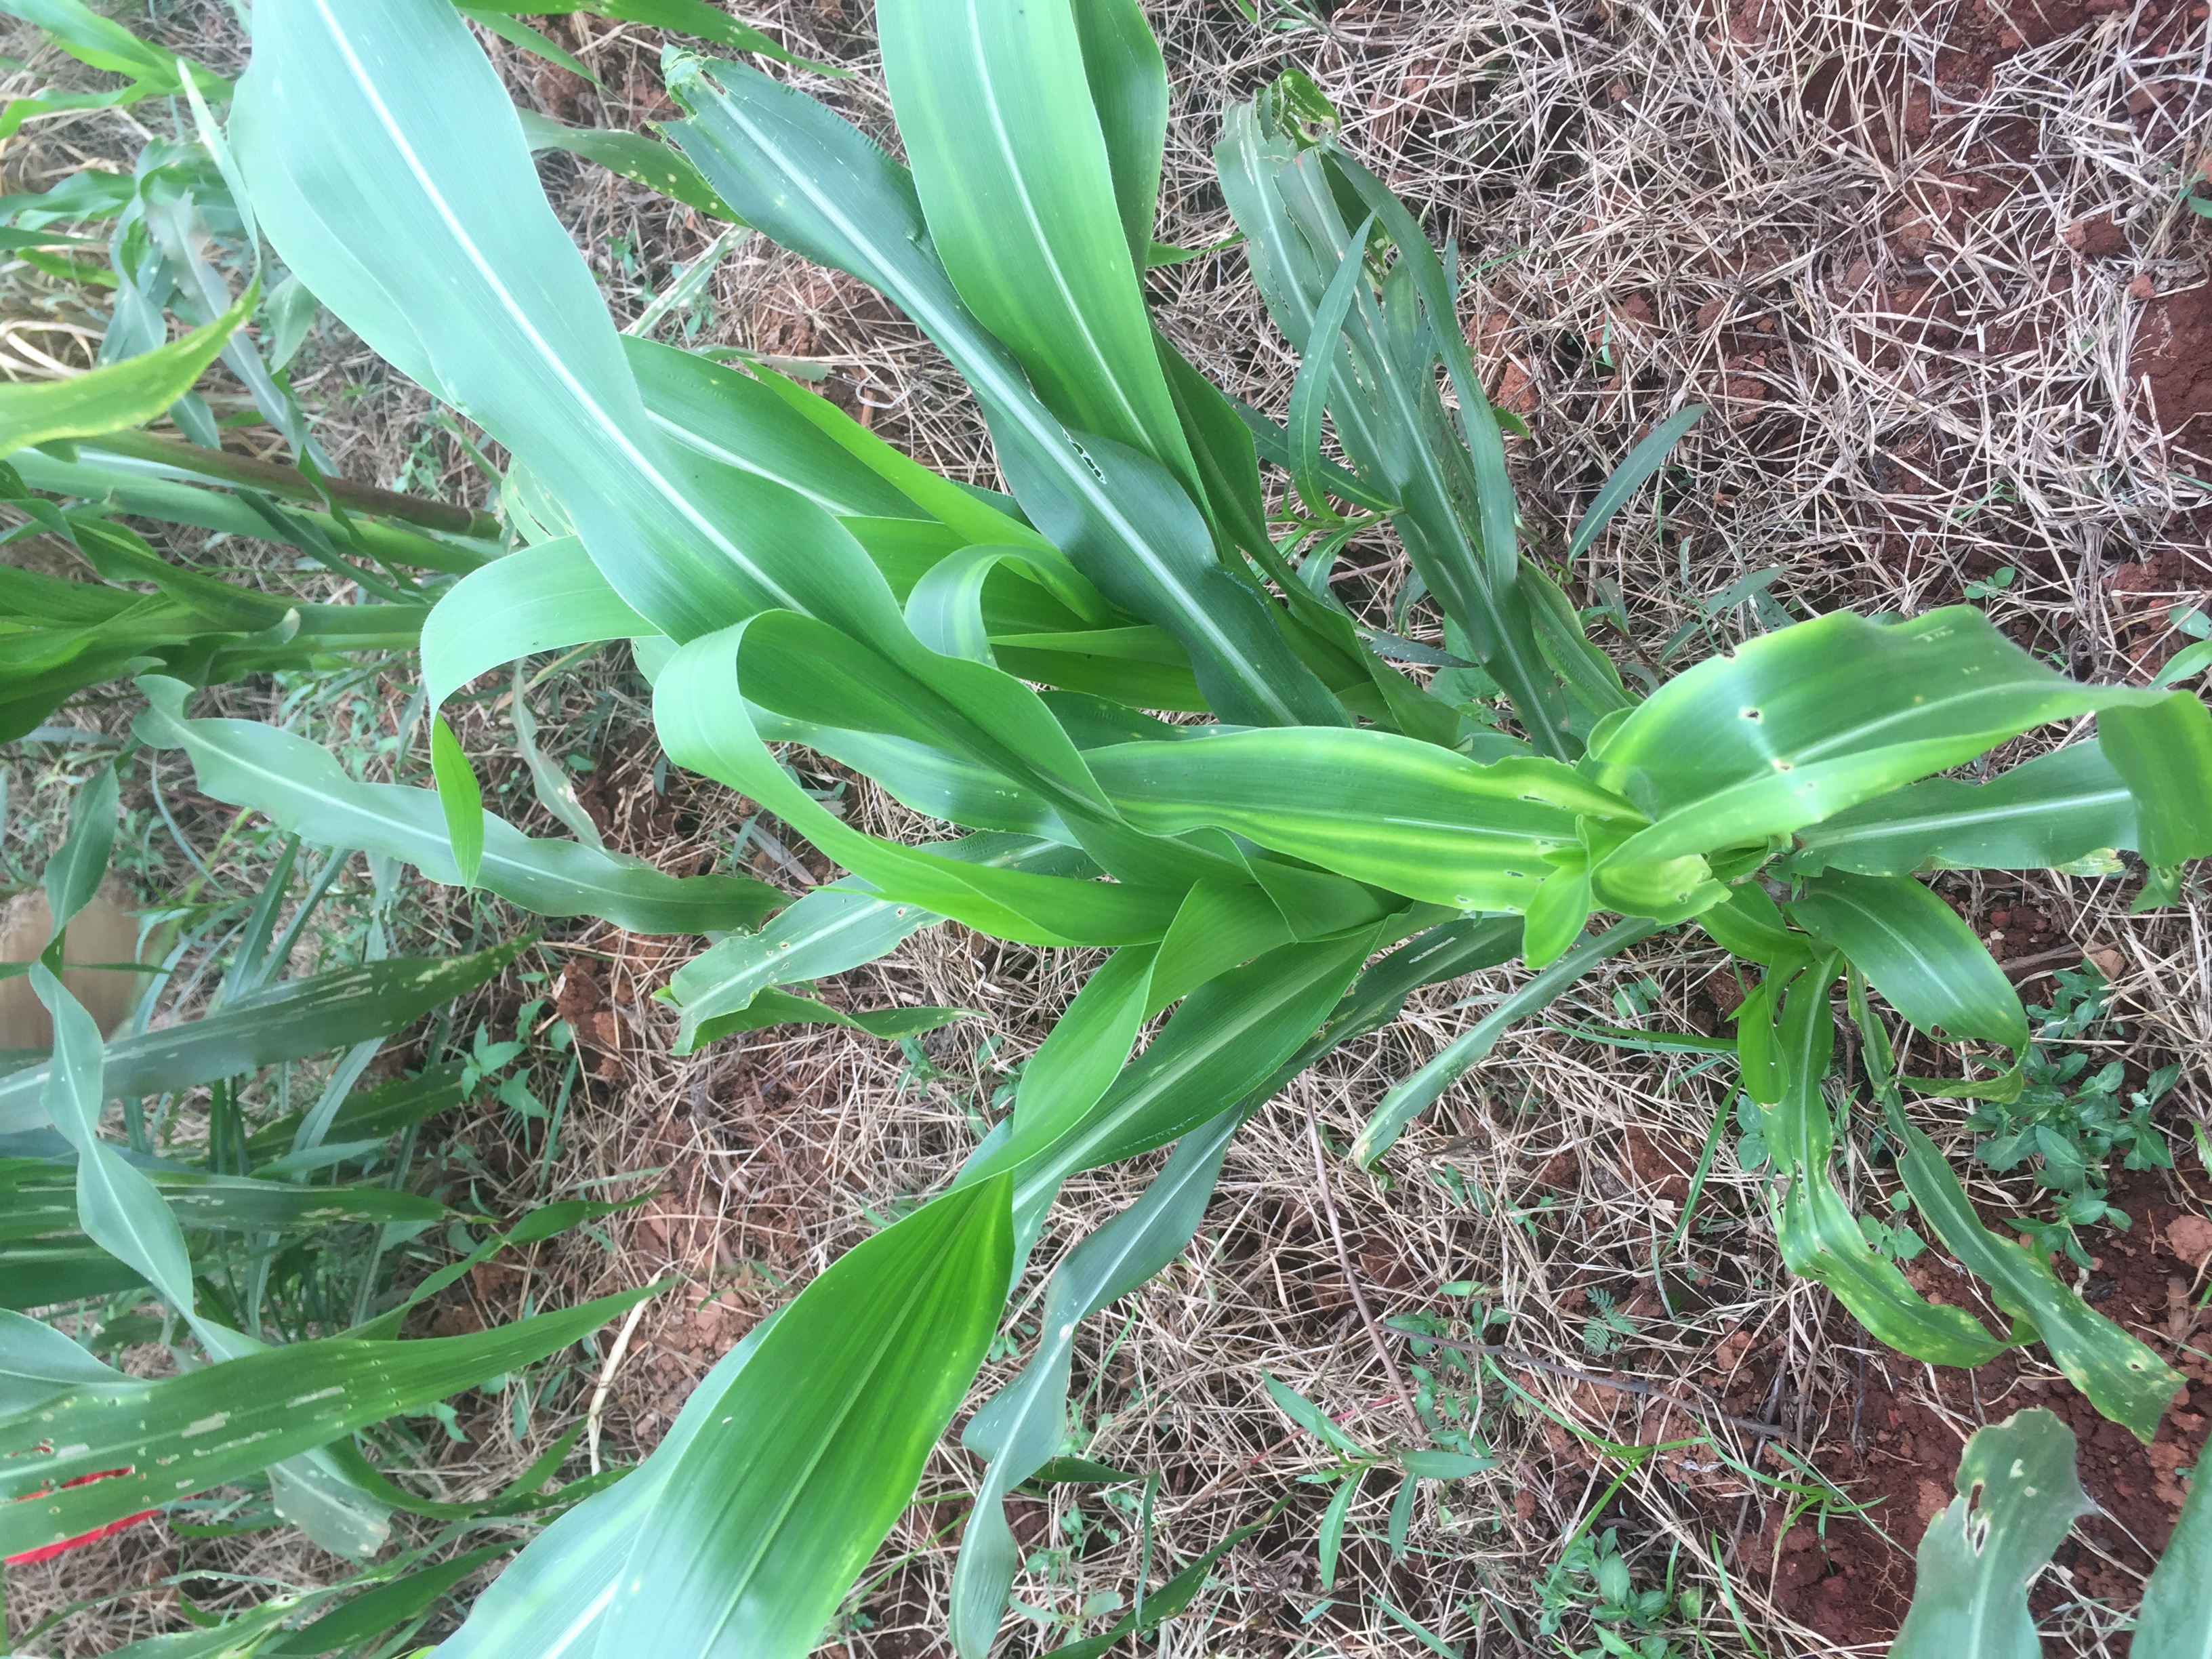
Label: helminthosporium_leaf_blight